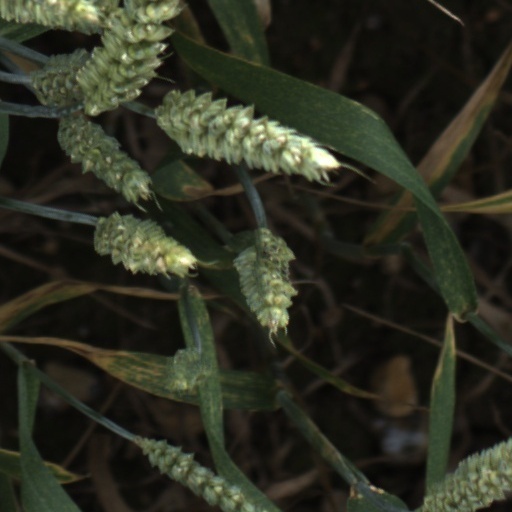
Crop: wheat